No. 25 Squadron IAF

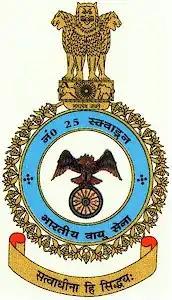
Crest of No. 25 Squadron

No. 25 Squadron is a unit of the Indian Air Force assigned to South Western Air Command. The Squadron participates in operations involving air, land and airdrop of troops, equipment, supplies, and support or augment special operations forces, when appropriate.